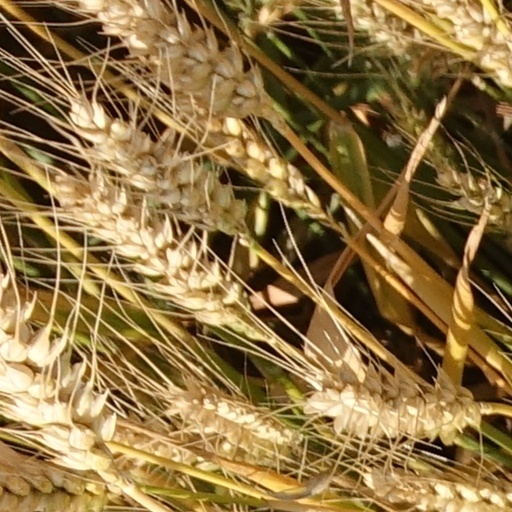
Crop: wheat